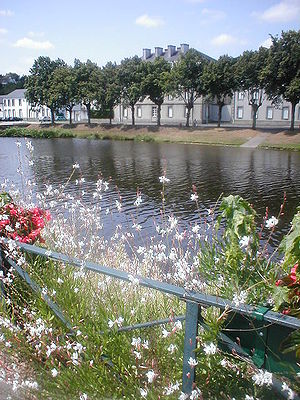
Blavet (flod)
Blavet er en flod, som løber fra det centrale område af Bretagne i Frankrig og ud i Biscayabugten nær Lorient. Hele floden er stort set kanaliseret og er fremkommelig for mindre fartøjer. Den er en del af kanalsystemet i Bretagne, og den blev vigtig, da den vestlige del af systemet blev afskærmet ved bygningen af Guerlédan-dæmningen til brug for vandkraft. I dag må bådtrafik fra Nantes via Redon tage Canal du Blavet og så ud i Blavet for at nå havet nær Lorient.